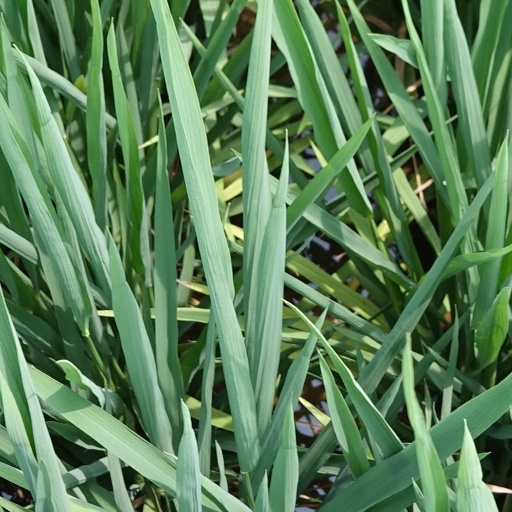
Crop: rice